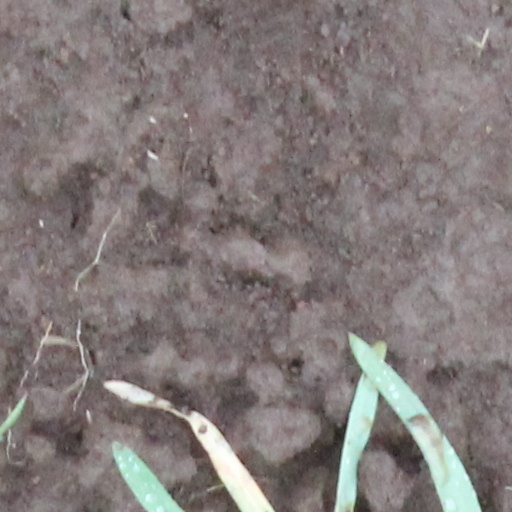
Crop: wheat